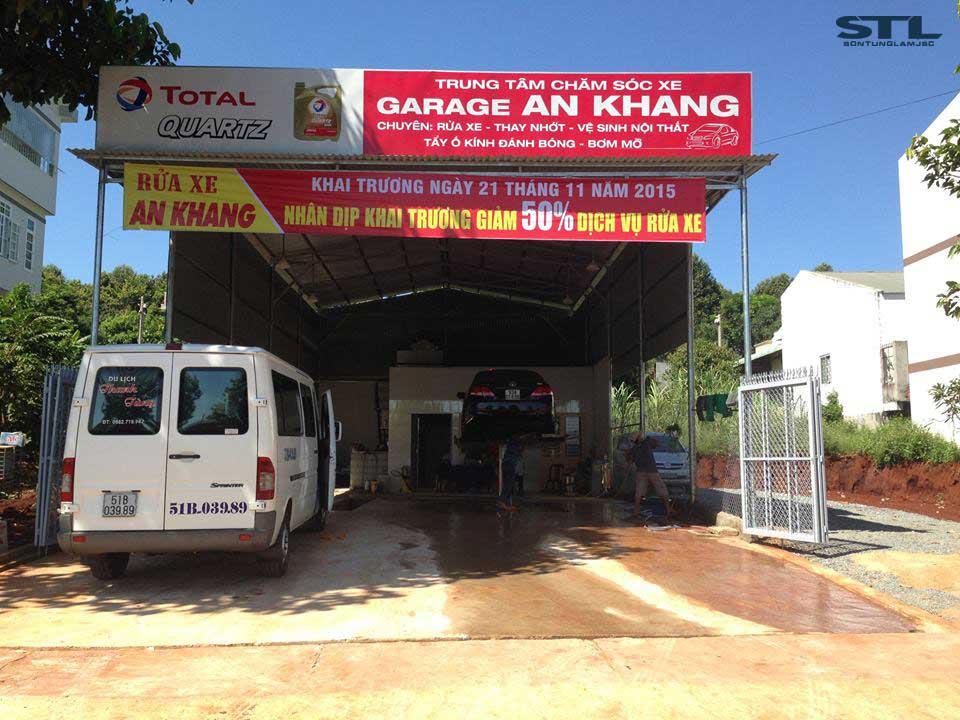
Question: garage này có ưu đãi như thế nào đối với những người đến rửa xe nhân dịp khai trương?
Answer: giảm 50%